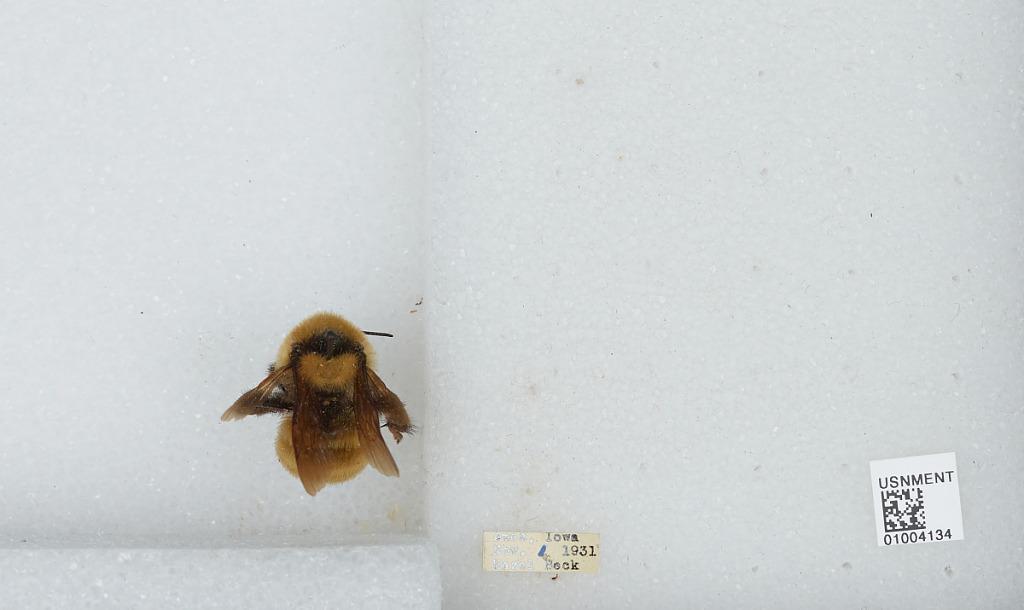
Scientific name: Bombus (Fervidobombus) fervidus fervidus (Fabricius)
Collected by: H. Beck
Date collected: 1931-11-1
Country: United States
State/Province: Iowa
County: Story
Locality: Ames
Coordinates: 42.0347, -93.62